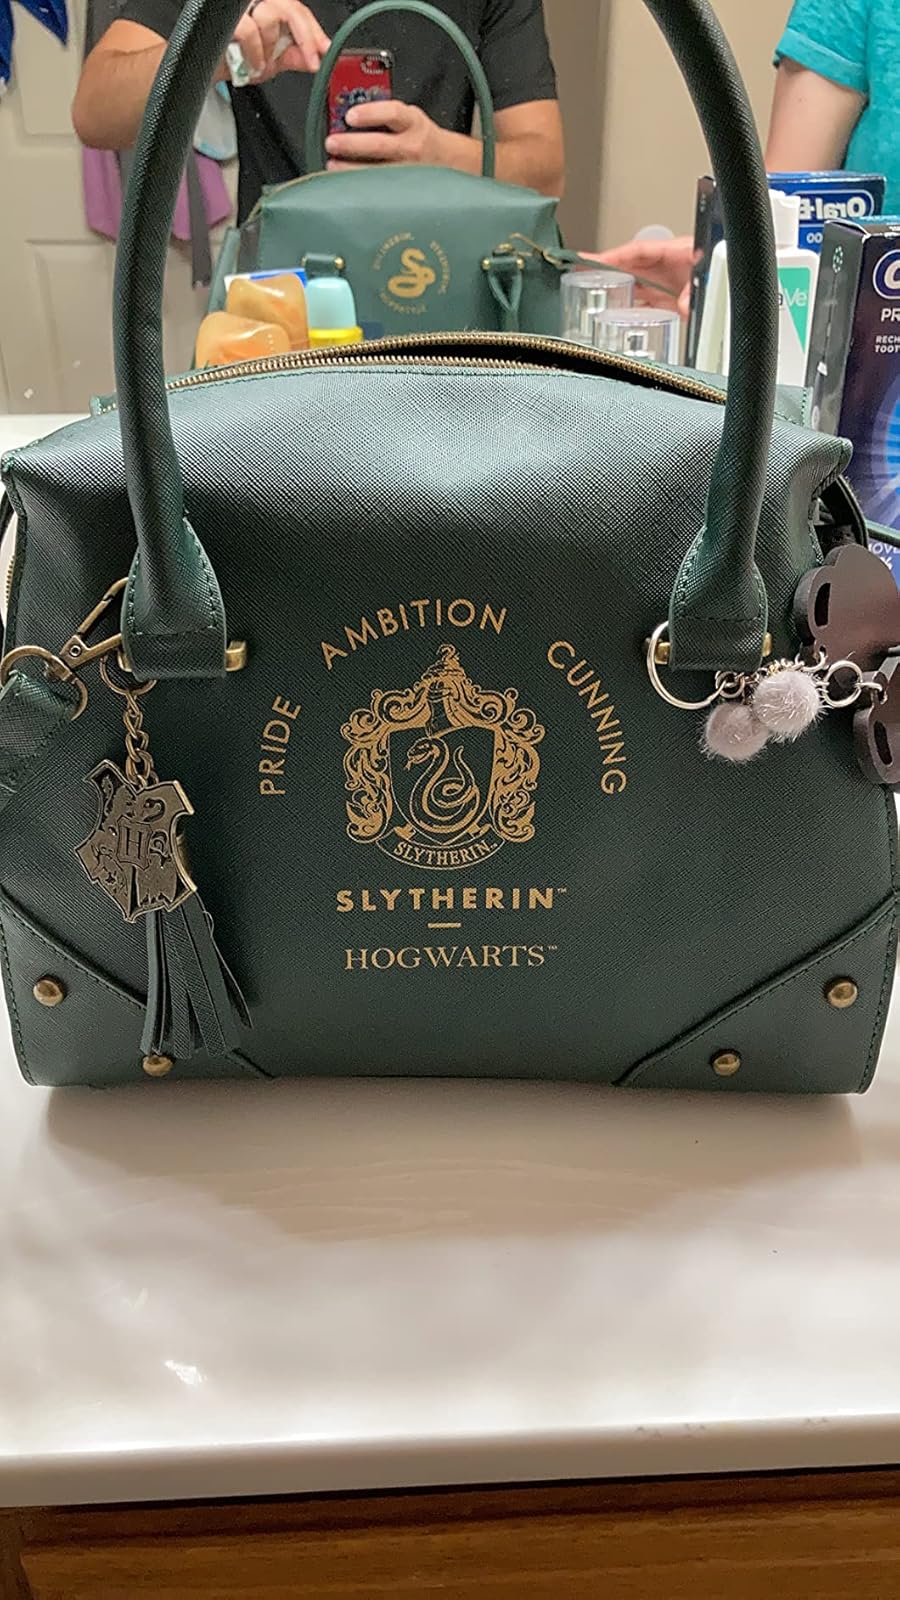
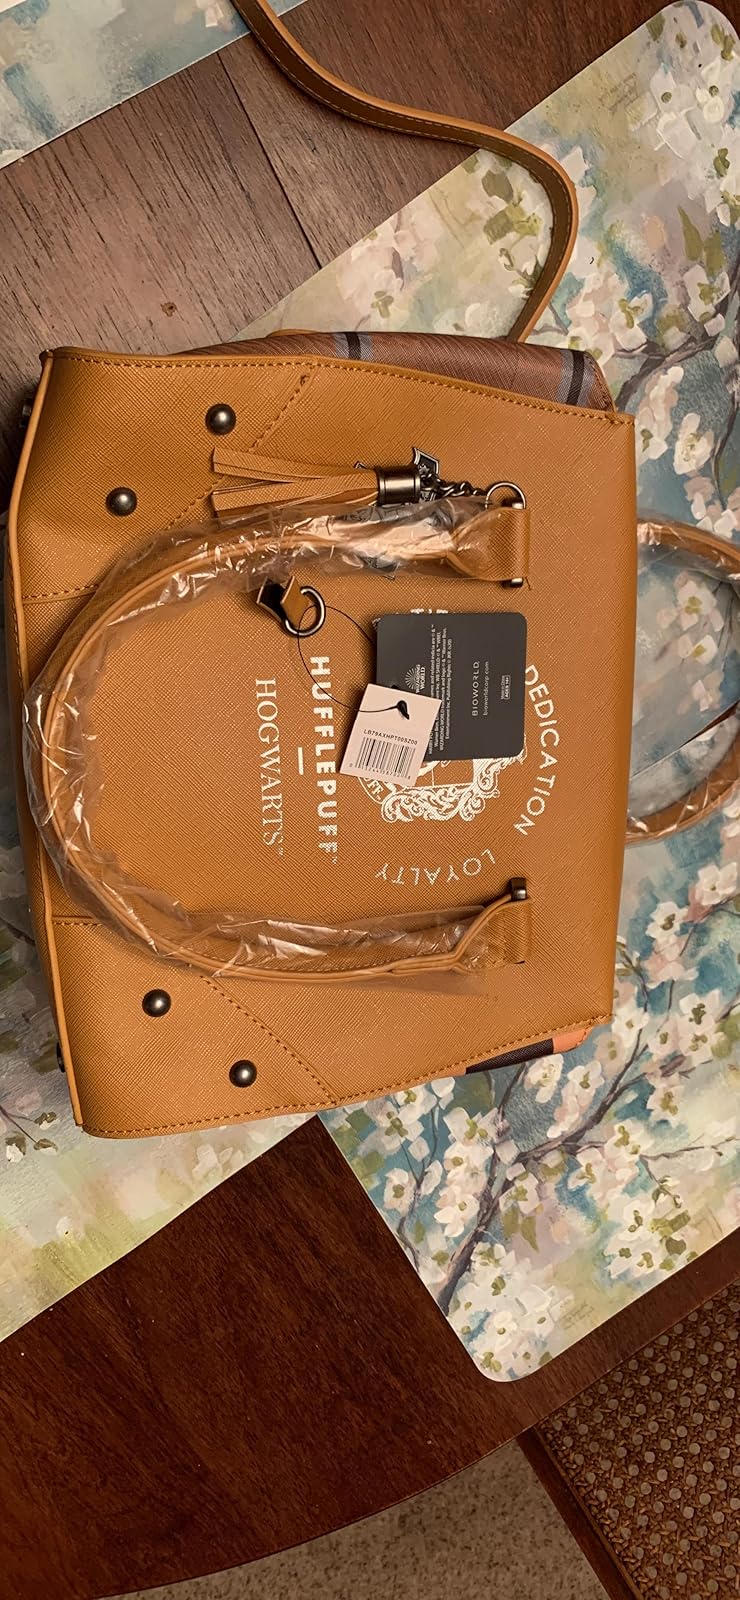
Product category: accessories_handbag
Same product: no